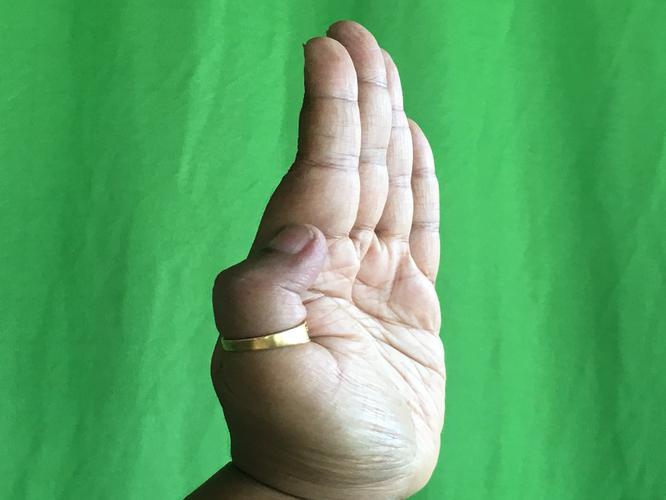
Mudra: Pathaka
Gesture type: single_hand